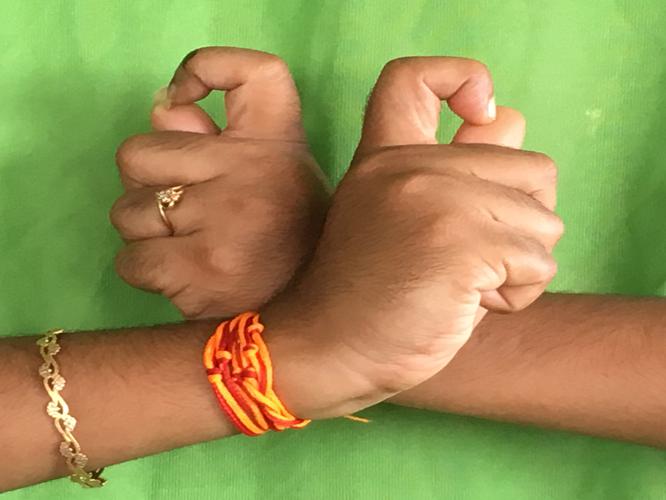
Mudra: Berunda
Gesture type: double_hand